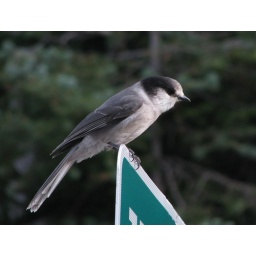
Perched on road sign near Washington Pass, WA. September 30, 2008